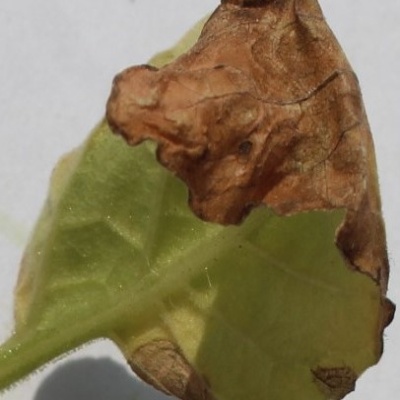
Crop: Tomato
Condition: leaf blight